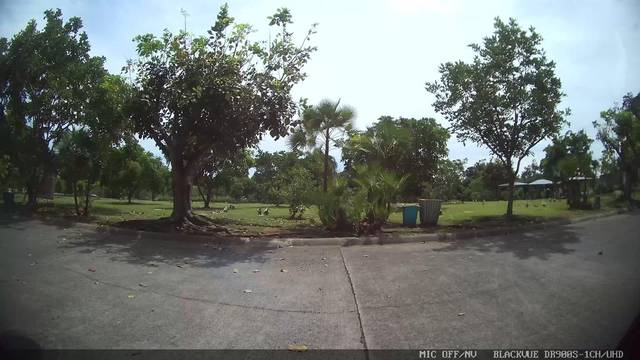
Region: Philippines
Coordinates: 7.117, 125.567